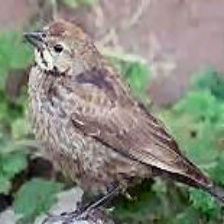
Species: BROWN HEADED COWBIRD
Scientific name: MOLOTHRUS ATER